Charles and Ray Eames

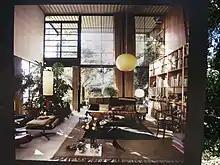
Eames House interior

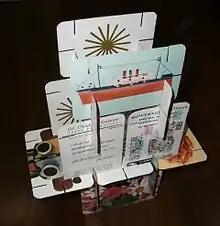
House Of Cards, German edition

Charles died on August 21, 1978, while visiting St. Louis. Ray died on August 21, 1988, in Santa Monica, California.